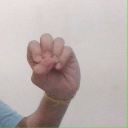
अक्षर: उ